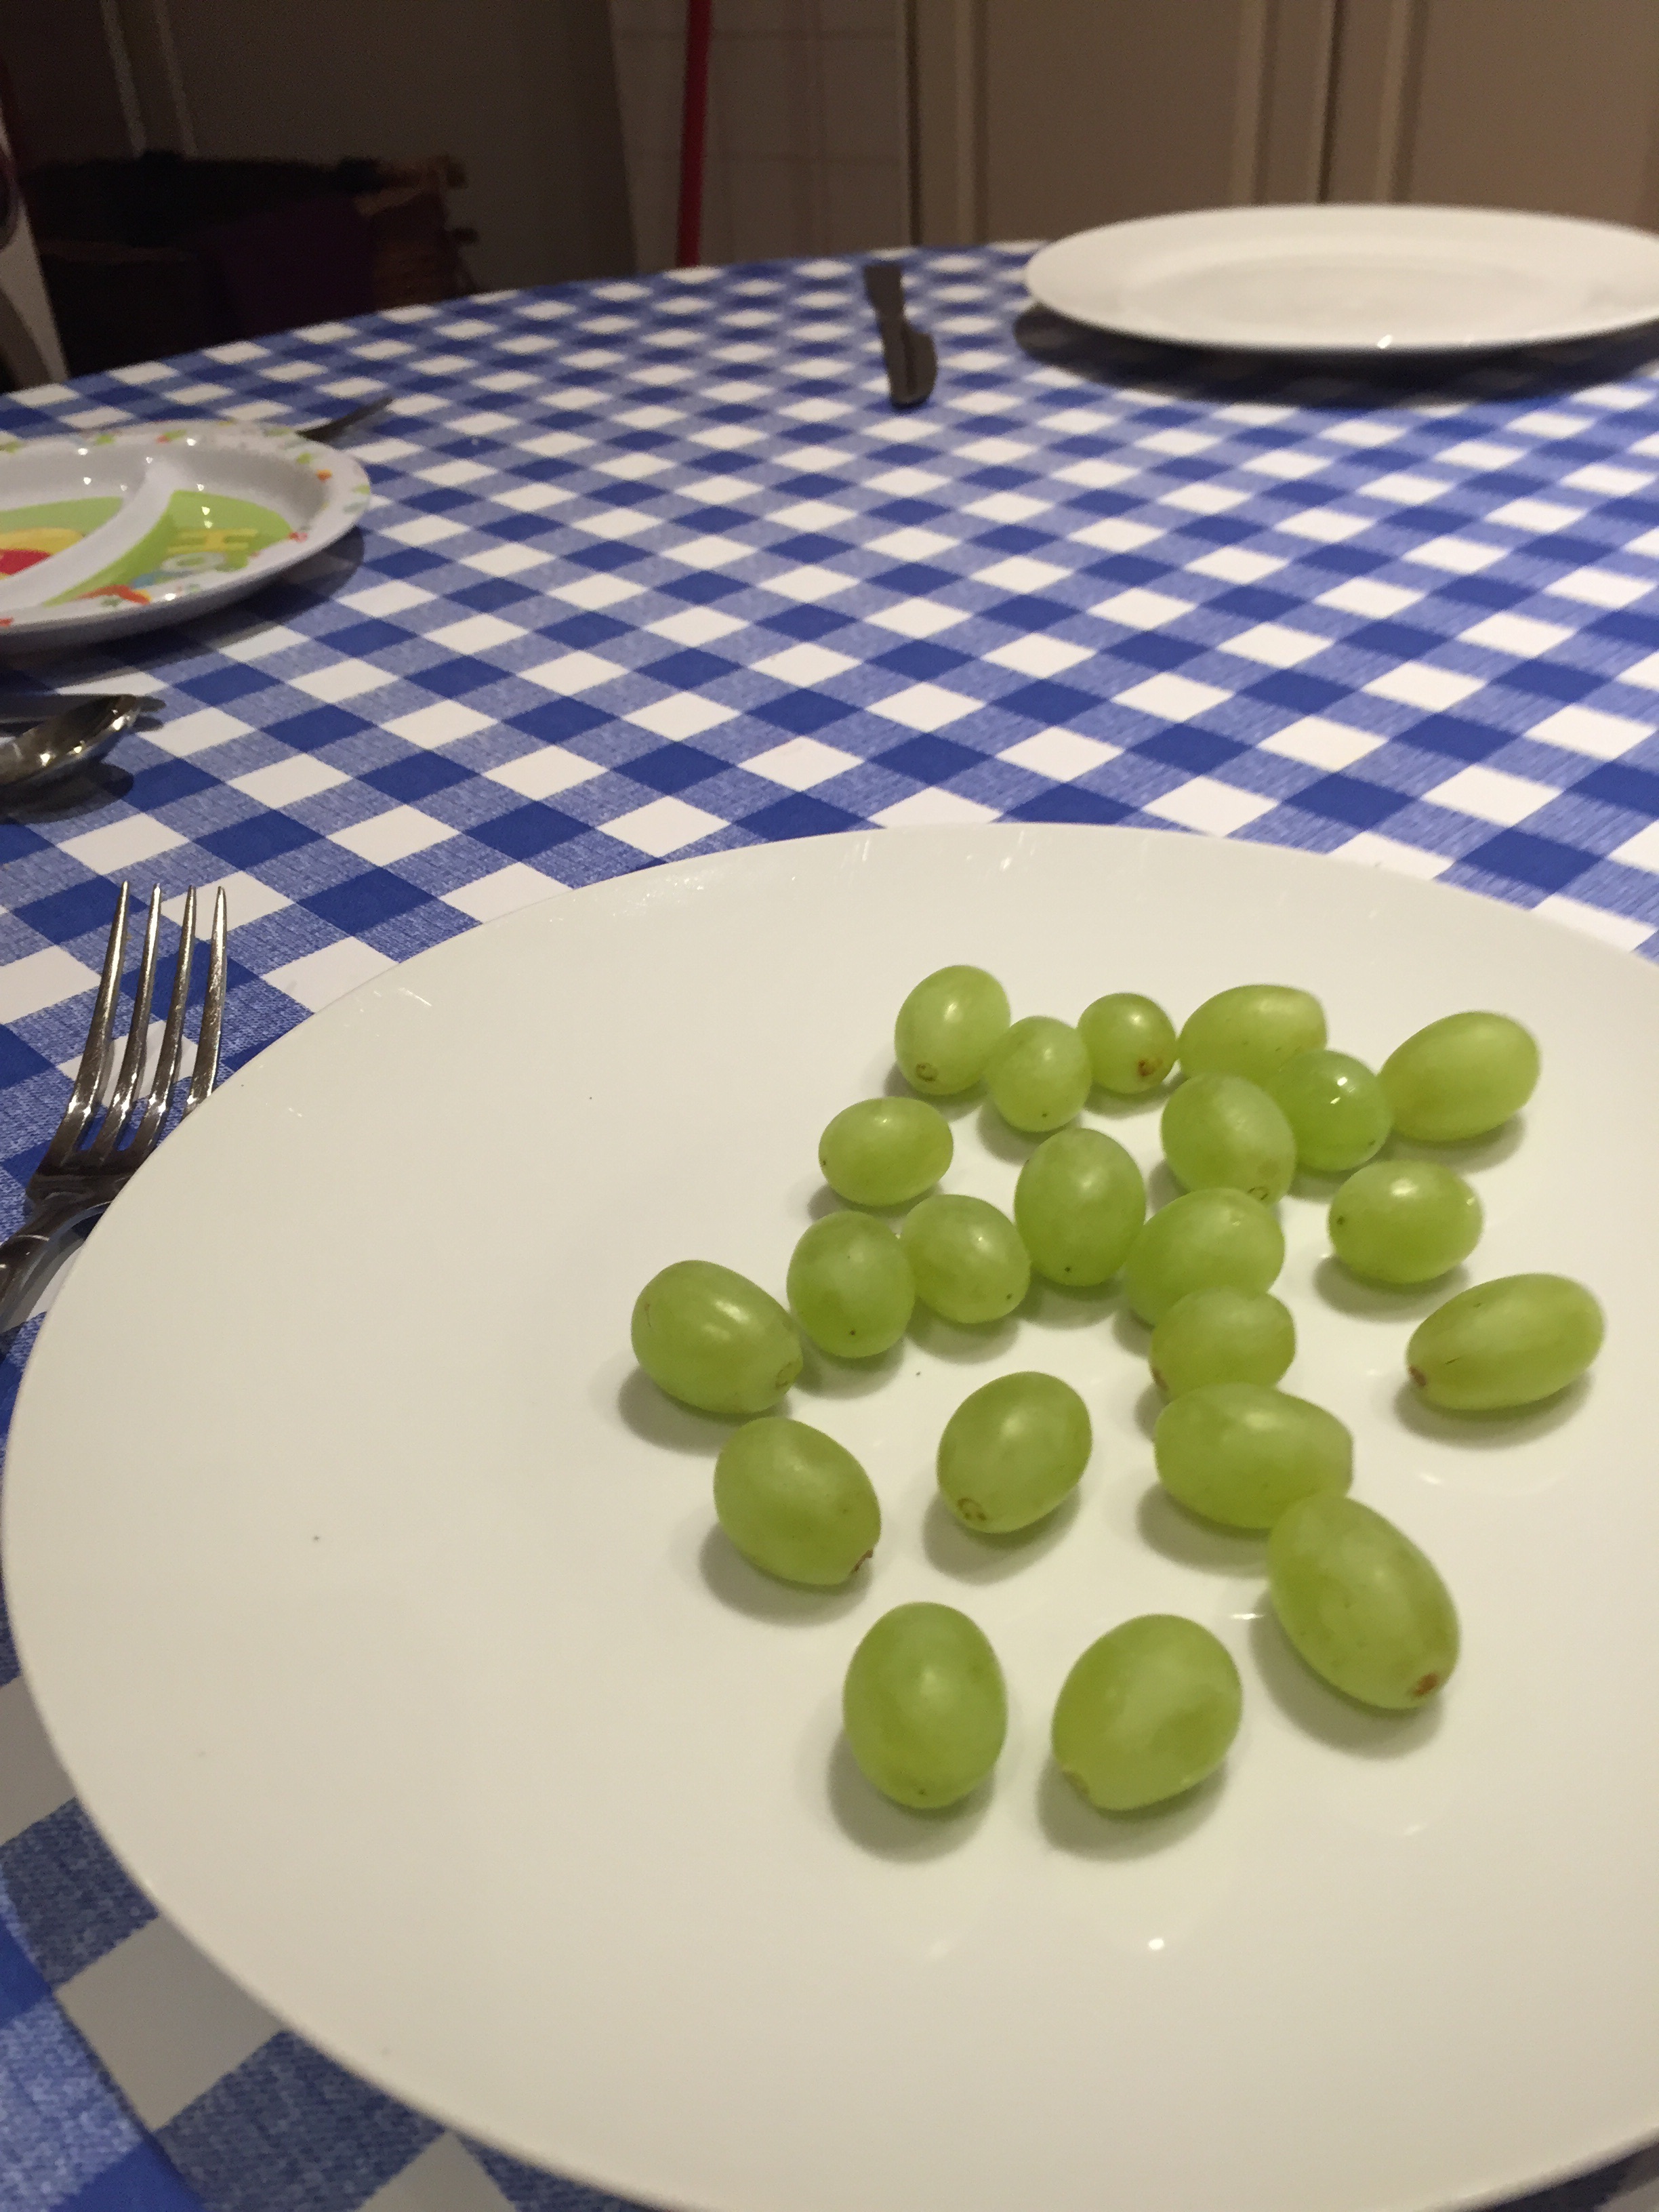
table, fruit, flower, meal, food, green, produce, healthy, eat, health, nutrition, grapes, vegetarian, diet, dieting, weight loss